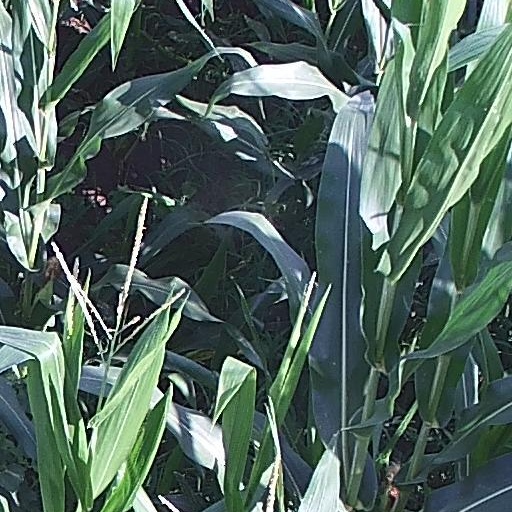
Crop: maize; corn